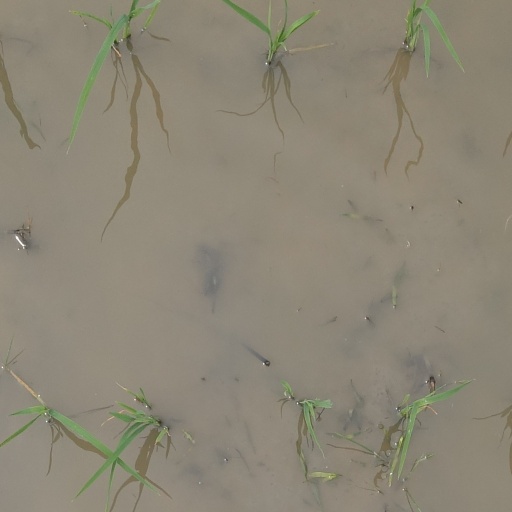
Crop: rice